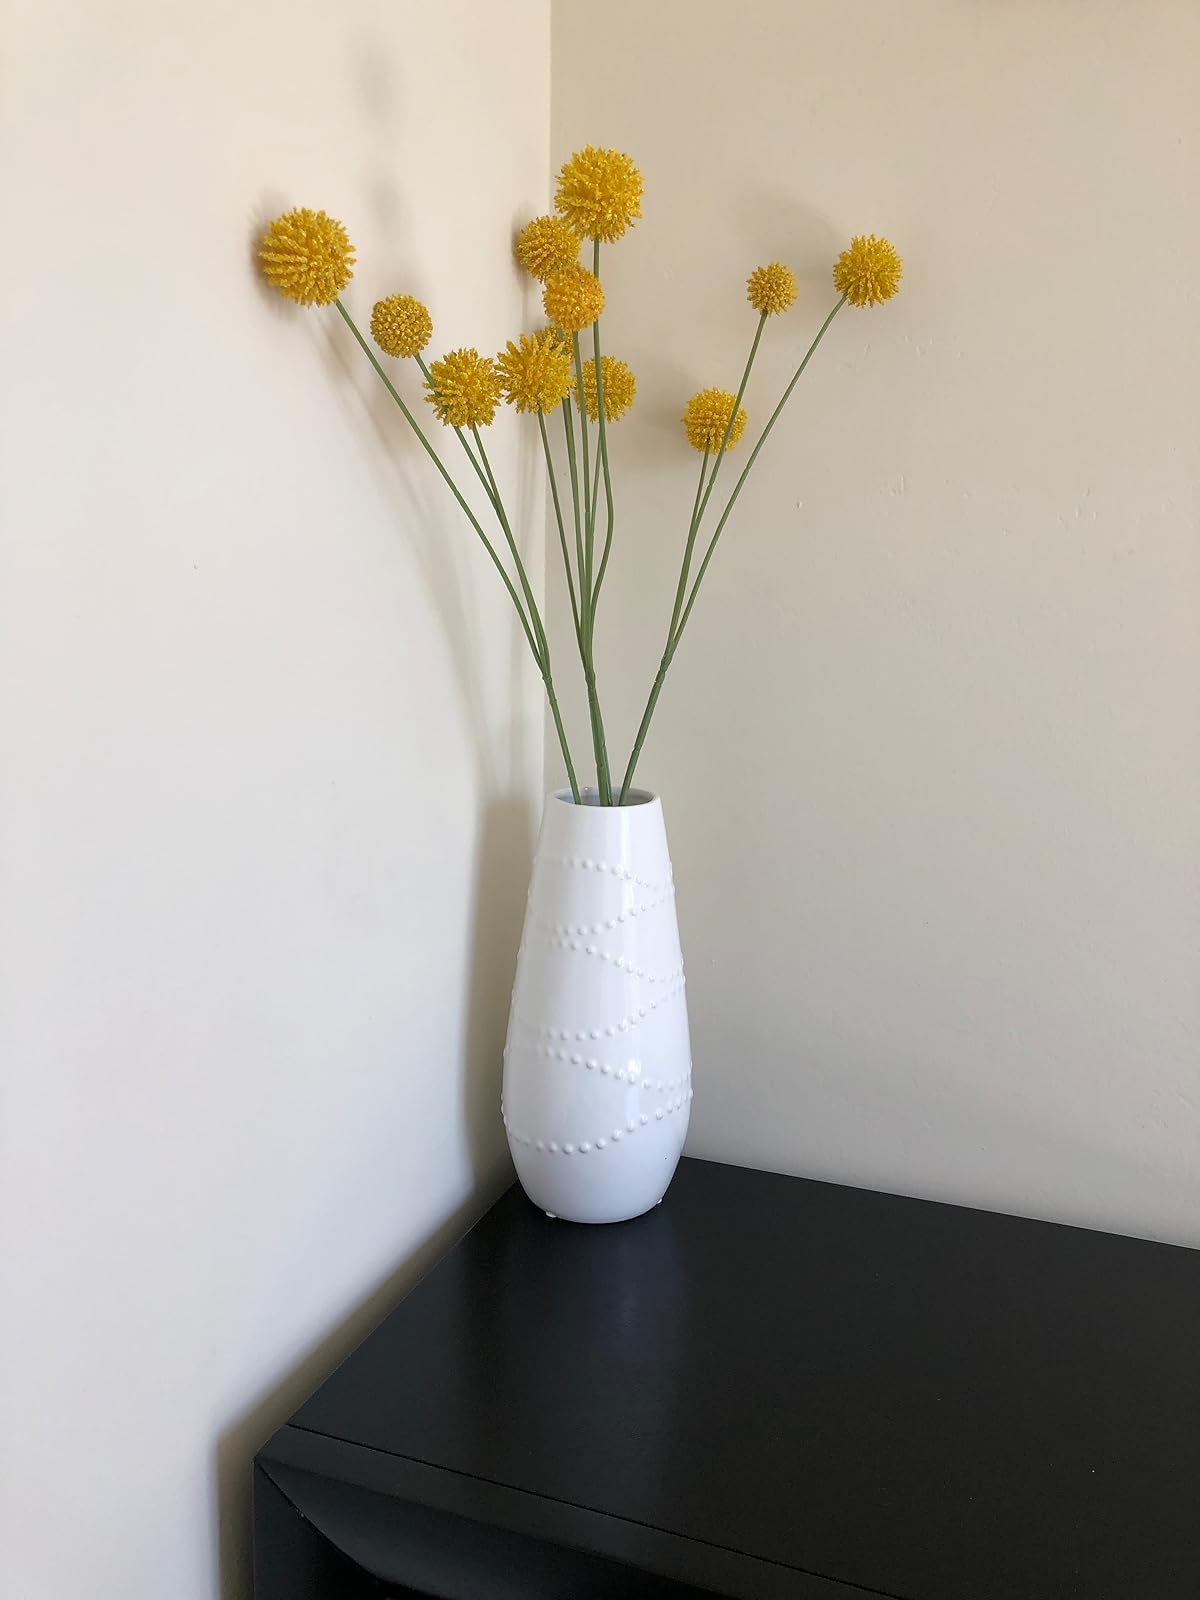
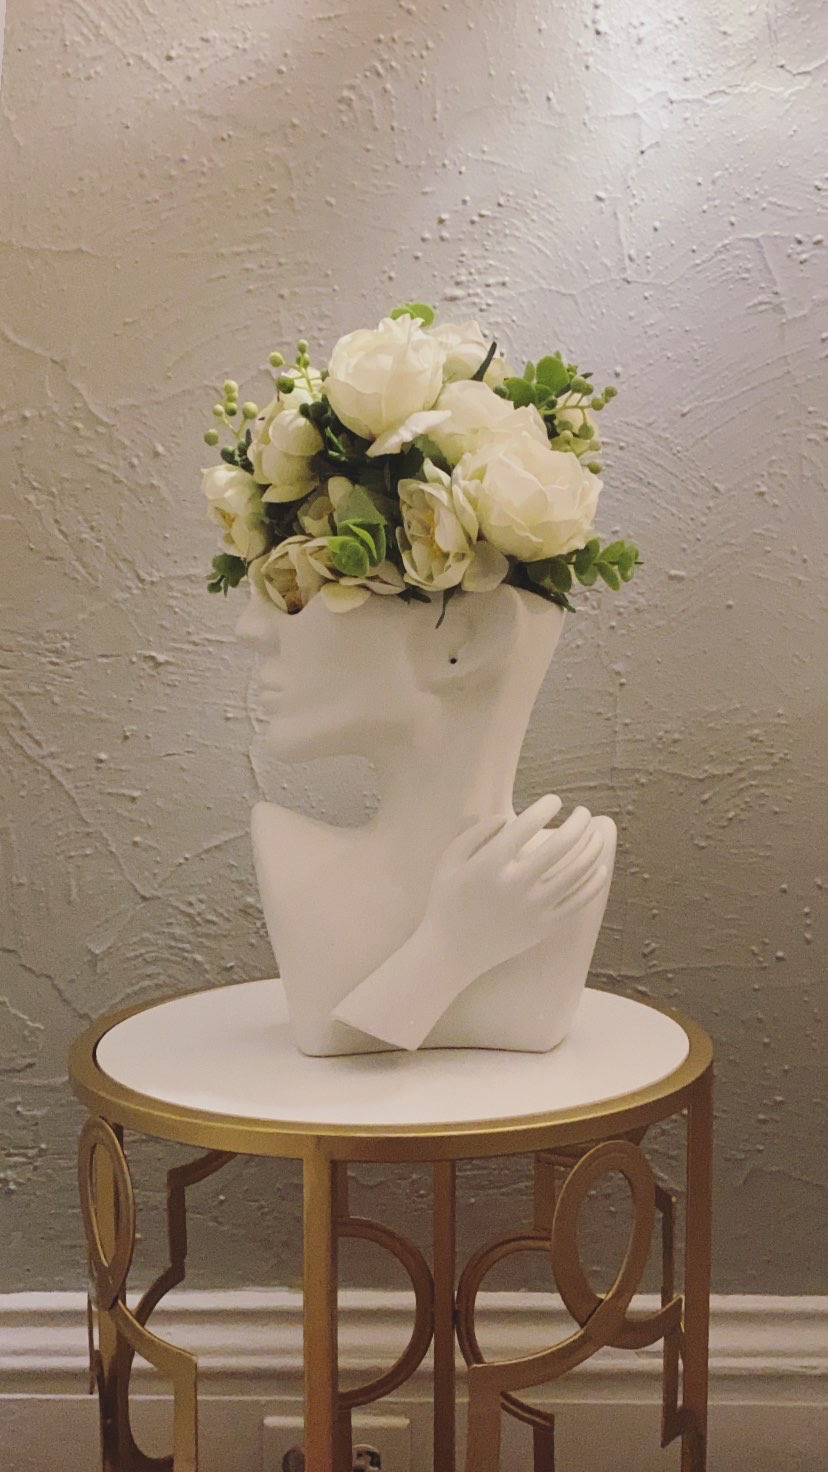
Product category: vase
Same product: no